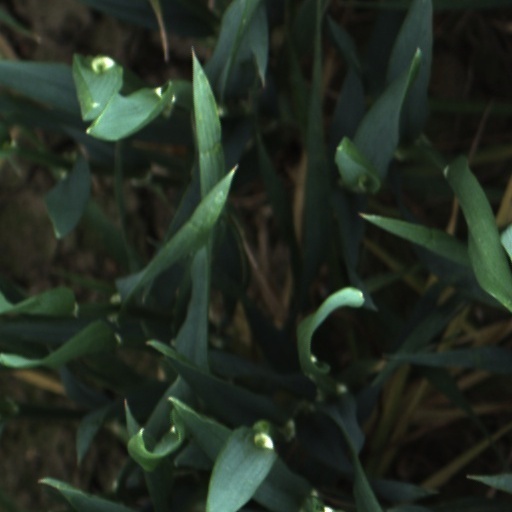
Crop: wheat